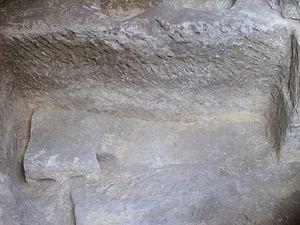
Carrières de sarcophages du haut Moyen Âge des Roches
Saint-Épain est, avec ses 6 265 hectares, la plus grande commune du canton de Sainte-Maure, et, en superficie, la sixième du département d'Indre-et-Loire en région Centre-Val de Loire.